Babe Ruth

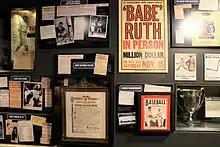
Ruth memorabilia at the Baseball Hall of Fame (2014)

Although Fuchs had given Ruth his unconditional release, no major league team expressed an interest in hiring him in any capacity. Ruth still hoped to be hired as a manager if he could not play anymore, but only one managerial position, Cleveland, became available between Ruth's retirement and the end of the 1937 season. Asked if he had considered Ruth for the job, Indians owner Alva Bradley replied negatively. Of the five members in the inaugural class of Baseball Hall of Fame in 1936 (Ty Cobb, Honus Wagner, Christy Mathewson, Walter Johnson and Ruth), only Ruth was not given an offer to manage a baseball team. Team owners and general managers assessed Ruth's flamboyant personal habits as a reason to exclude him from a managerial job; Barrow said of him, "How can he manage other men when he can't even manage himself?" Creamer believed Ruth was unfairly treated in never being given an opportunity to manage a major league club. The author believed there was not necessarily a relationship between personal conduct and managerial success, noting that John McGraw, Billy Martin, and Bobby Valentine were winners despite character flaws.